Jordi Pagans i Monsalvatje

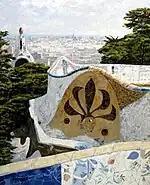

He began exhibiting his work in group shows in 1953. He gains early recognition receiving in 1956 the Royal Circle Artistic Award from the Council of Barcelona and the "Rafael Llimona" Award in 1959, year in which he makes his first solo exhibit in the Municipal Gallery of Girona. In 1961 his work is shown for the first time in the "Club dels Quatre Vents" in Paris. The Ateneu Barcelonés shows his work in January 1962. Since then, his work has been exhibited continuously till the present (currently he is exhibiting in Girona).